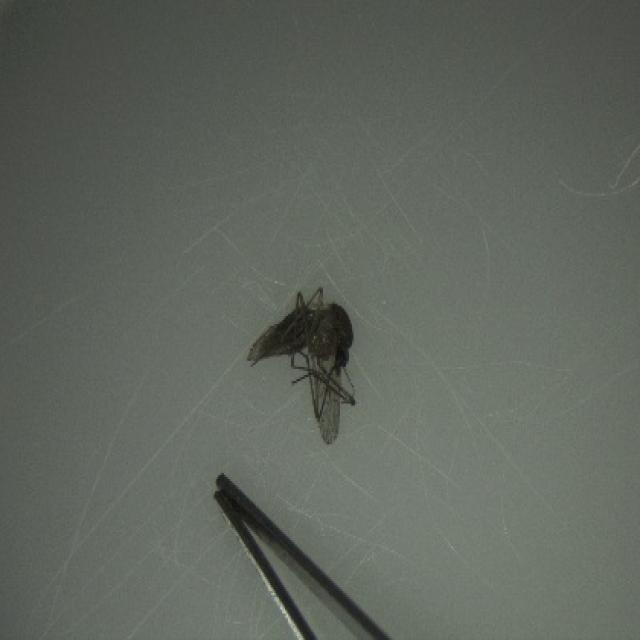
Species: culex_tritaeniorhynchus